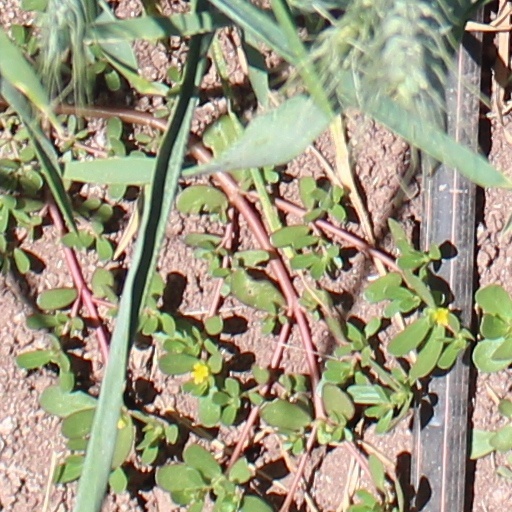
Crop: wheat